Norman Finkelstein

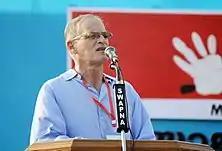

In a 1996 "Foreign Affairs" review of a subsequent book, William B. Quandt called Finkelstein's critique of "From Time Immemorial" a "landmark essay" that helped demonstrate Peters's "shoddy scholarship". Israeli historian Avi Shlaim later praised Finkelstein's thesis, saying that it had established his credentials when he was still a doctoral student. In Shlaim's view, Finkelstein had produced an "unanswerable case" with "irrefutable evidence" that Peters's book was "preposterous and worthless".